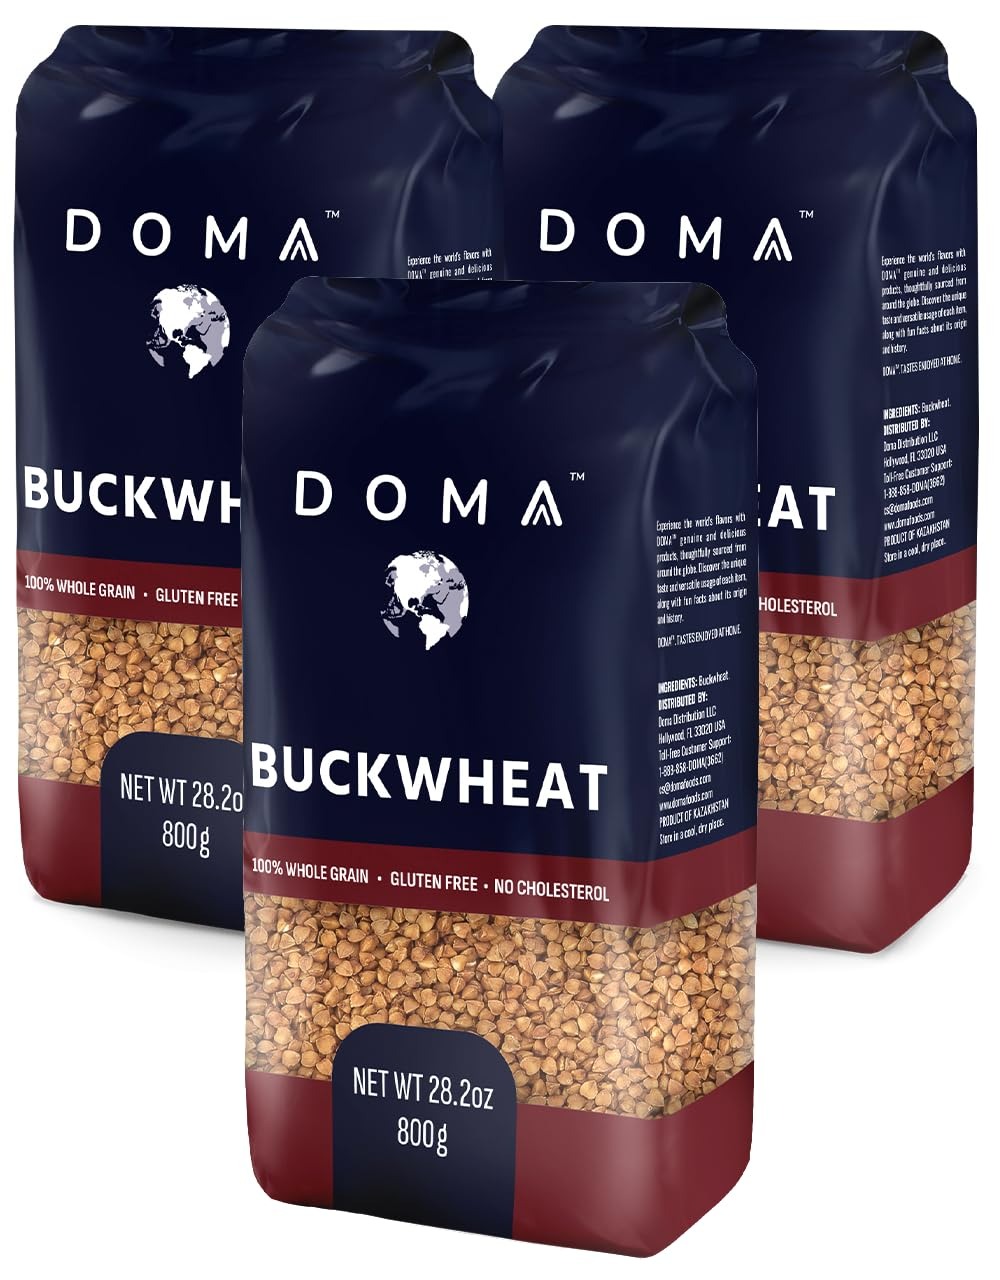
Item Name: DOMA Toasted Buckwheat Groats 5.3lb (3×1.76lb, 53 Servings) Gluten-Free, Premium Whole Grain for Porridge, Kasha, Side Dishes, Milling into Flour, 5g Protein/Serving, Non-GMO
Bullet Point 1: Made from high-quality buckwheat, ensuring a pure and natural flavor in every bite. We prioritize ethical sourcing practices, ensuring our buckwheat is grown sustainably and responsibly, promoting both environmental and social well-being.
Bullet Point 2: Packed with essential nutrients, our buckwheat is a great source of protein, fiber, and antioxidants. Plus, it's naturally gluten-free, making it suitable for a variety of diets. Whether you're following a gluten-free, vegan, or plant-based diet, DOMA Buckwheat is an excellent addition to your pantry, enhancing your meals with wholesome goodness.
Bullet Point 3: Use DOMA Buckwheat in a wide range of recipes, It can be used to prepare porridges, soups, minced meat patties, salads, from hearty breakfast to savory side dishes and even gluten-free baked goods. Let your culinary creativity shine!
Bullet Point 4: Packaged in airtight, resealable bags to preserve freshness and flavor. Experience the farm-to-table difference with every meal. Our buckwheat cooks quickly and easily, saving you time in the kitchen. Enjoy its nutty flavor and tender texture without the hassle.
Bullet Point 5: Introduce your family to the goodness of DOMA Buckwheat. Its mild, nutty taste appeals to all ages, making it a nutritious choice for the whole family.
Product Description: DOMA Buckwheat, a powerhouse of nutrition and flavor that's perfect for health-conscious food enthusiasts and culinary enthusiasts alike. Sourced from the finest buckwheat farms and carefully processed to retain its natural goodness, our Buckwheat offers a multitude of health benefits and culinary possibilities.<br> Premium Quality: Our buckwheat is made from high-quality buckwheat, ensuring you get the best taste and nutrition in every bite.<br> Nutrient-Rich: Packed with essential nutrients, including protein, fiber, vitamins, and minerals, buckwheat is a nutritious addition to your diet. It's naturally gluten-free. Buckwheat is also known for its heart-healthy benefits. It helps in reducing cholesterol levels and promoting cardiovascular well-being.<br> Versatile Superfood: DOMA Buckwheat is incredibly versatile. Use it to create hearty porridge, fluffy pancakes, or wholesome salads. Cooking with our Buckwheat is a breeze, you can enjoy its nutty flavor and satisfying texture in no time.<br> DOMA Buckwheat stands out for its exceptional quality, nutrition, and versatility. Whether you're following a gluten-free diet, or simply looking for a nutritious addition to your meals.<br> Elevate your cooking with DOMA Buckwheat and embark on a journey of taste and well-being.<br> <br> Cooking Instruction<br> 1. Rinse Buckwheat Groats:<br> Start by rinsing the 1 cup of buckwheat groats thoroughly under running water.<br> 2. Boil Water:<br> In a medium saucepan, bring 2 cups of water (and salt, if using) to a boil.<br> 3. Add Buckwheat:<br> Add the rinsed buckwheat groats to the boiling water. Stir once to ensure they don’t clump together.<br> 4. Simmer:<br> Reduce the heat to low, cover the saucepan with a lid, and let the buckwheat simmer for about 10-12 minutes.<br> 5. Fluff and Rest:<br> After 10-12 minutes, remove the saucepan from the heat and let it sit, covered, for an additional 5 minutes. This allows the buckwheat to absorb any remaining water and become tender.
Value: 84.6
Unit: Ounce

Price: 23.99